List of Billboard number-one singles of 1940

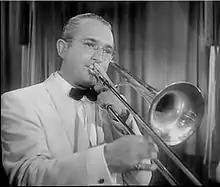
Bandleader Tommy Dorsey achieved the first "Billboard" number-one single with "I'll Never Smile Again", which topped the National Best Selling Retail Records chart for twelve consecutive weeks.

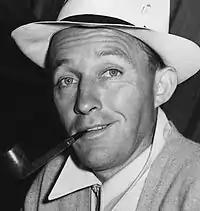
Singer Bing Crosby topped the chart for nine consecutive weeks with "Only Forever".

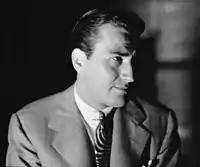
"Frenesi", an instrumental recorded by clarinetist Artie Shaw, occupied the number one position on the chart during the final two weeks of 1940.

In 1940, "The Billboard" began compiling and publishing the National Best Selling Retail Records chart. Debuting in the issue dated July 27, it marked the beginning of the magazine's nationwide tracking of record sales in the United States. Initially titled the "National List of Best Selling Retail Records", the weekly ten-position chart was tabulated using sales figures received from a selection of merchants across the country. Prior to its introduction, "The Billboard" had produced lists ranking music by various metrics such as performance in vaudeville venues, jukebox plays, sheet music sales, and regional airplay.